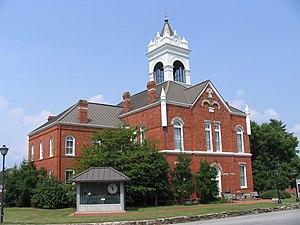
La ville américaine de Blairsville est le siège du comté d'Union, dans l’État de Géorgie. Lors du recensement de 2010, sa population s’élevait à 652 habitants.